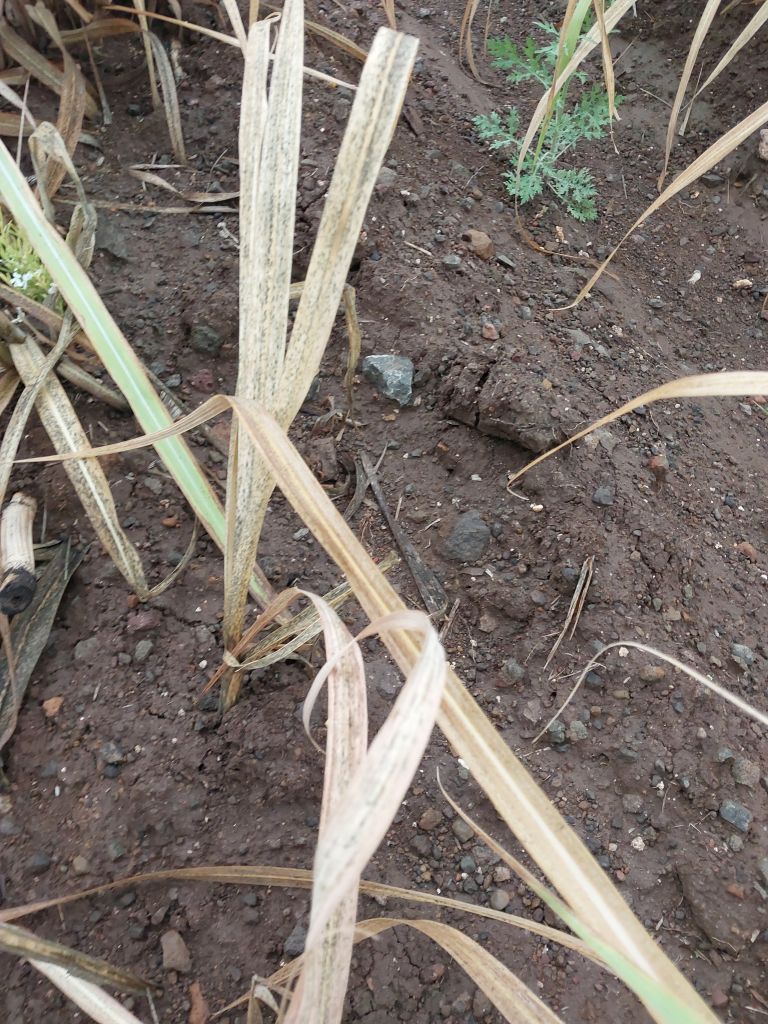
Label: Sett Rot